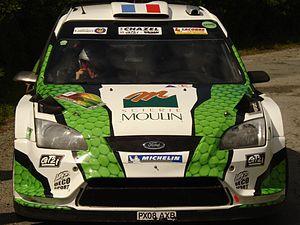
Jean-Marie Cuoq
Jean-Marie Cuoq est un pilote de rallye français, né le 21 septembre 1968 à Borée.
La Ford Focus est une automobile compacte produite par le constructeur américain Ford depuis 1998. Il s'agit de l'un des modèles les plus vendus au monde avec 16 millions d'unités produites pour les trois premières générations, dont 7 millions en Europe.
Le championnat de France des rallyes est une compétition de rallye automobile organisée par la Fédération française du sport automobile. Deux Championnats de France distincts se côtoient, un sur asphalte en huit manches et un sur terre en six manches.
Cette année 2012, le championnat de France des rallyes accueille une nouvelle manche, le rallye des Vins-Mâcon, en remplacement du Rallye de France – Grand National qui disparaît car il restait dans l'ombre de la manche française du championnat du monde. À part cela, aucune autre modification du calendrier, c'est toujours le Rallye du Touquet qui ouvre le championnat et c'est le rallye du Var qui le clôture.